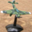
Label: airplane